Laghman
Also known as:
ar - Arabic: لغمن
bs - Bosnian: Lagman
cs - Czech: Laghman
de - German: Laghman
el - Greek: Λακγμάν
es - Spanish: Laghman
fa - Persian: لغمان
fr - French: Laghman
hu - Hungarian: Lagman
hy - Armenian: Լագման
id - Indonesian: Laghman
it - Italian: Laghman
ja - Japanese: ラグマン
jv - Javanese: Laghman
kk - Kazakh: Лағман
ko - Korean: 라그만
ky - Kyrgyz: Лагман
lb - Luxembourgish: Lagman
pl - Polish: Lagman
pt - Portuguese: Lagman
ru - Russian: Лагман
tg - Tajik: Лағмон
tr - Turkish: Lagman
ug - Uyghur: لەغمەن
uk - Ukrainian: Лагман
uz - Uzbek: Lagʻmon
zh - Chinese: 拉条子
Category: noodle (pulled noodle)
Cuisine: Chinese
Associated cuisines: Chinese
Area: Xinjiang
Countries: China, Kazakhstan, Kyrgyzstan, Russia, Afghanistan, Turkmenistan, Uzbekistan, Tajikistan
Region: Southern Asia Central Asia Eastern Asia Eastern Europe

The dish is prepared with meat (mainly lamb or beef), Vegetable and pulled long noodles. The Vegetable usually include bell peppers, eggplants, radish, potatoes, onions, garlic, and spices.

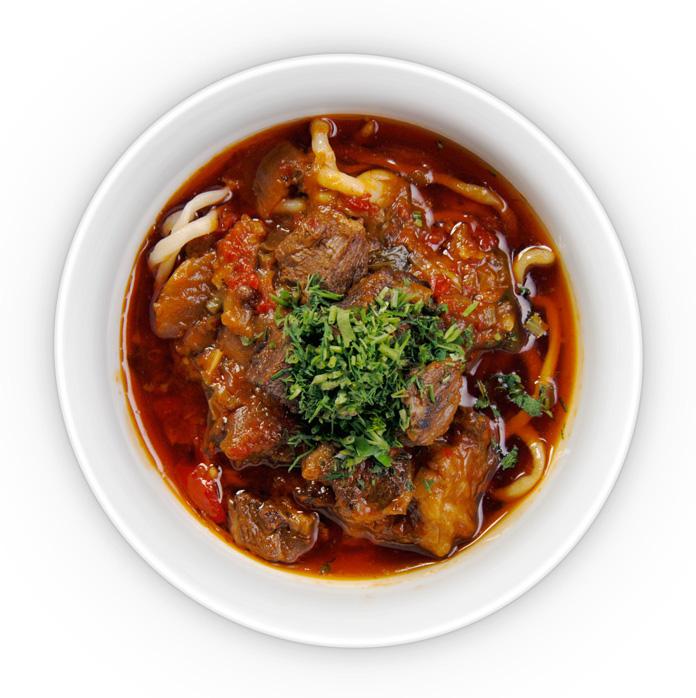
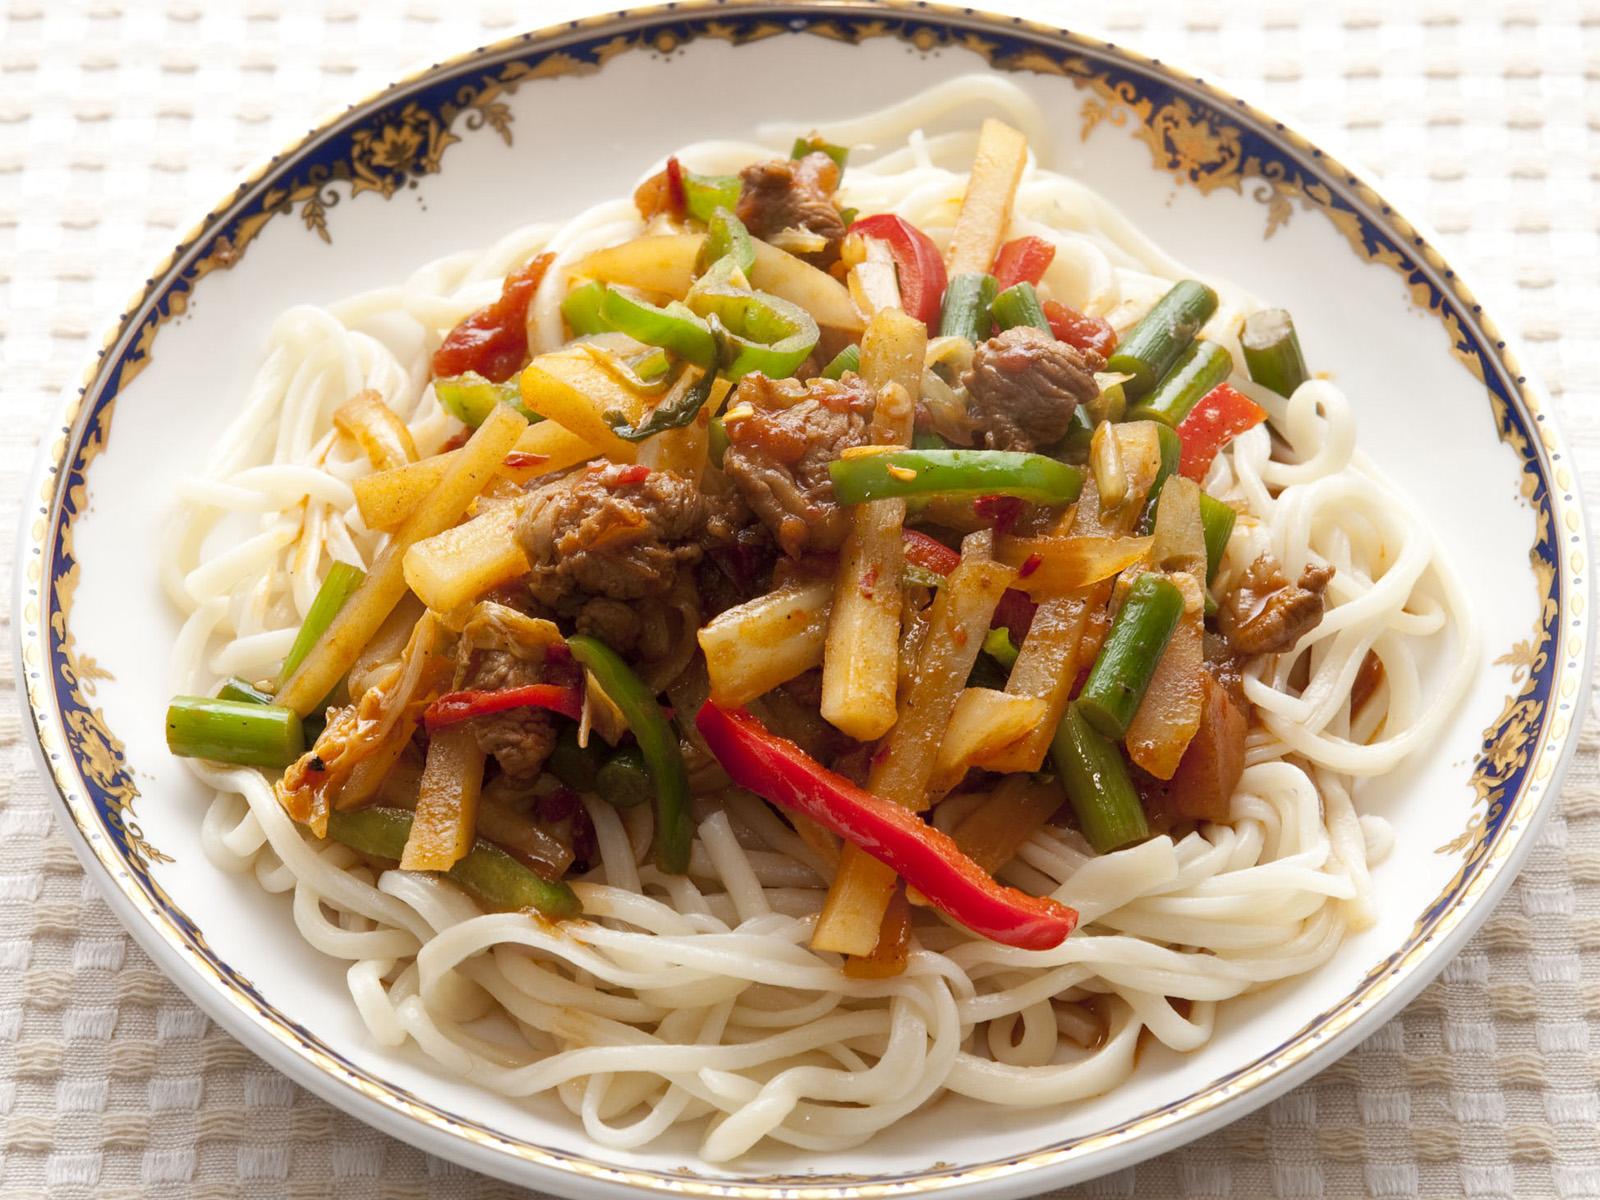